Muhammad Fiaz

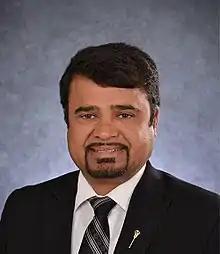

Muhammad Fiaz is a Canadian politician, who was elected to the Legislative Assembly of Saskatchewan in the 2016 provincial election, and was re-elected in the 2020 election. He represents the electoral district of Regina Pasqua as a member of the Saskatchewan Party. He was defeated in 2024 by elected New Democrat Bjahan Brar.